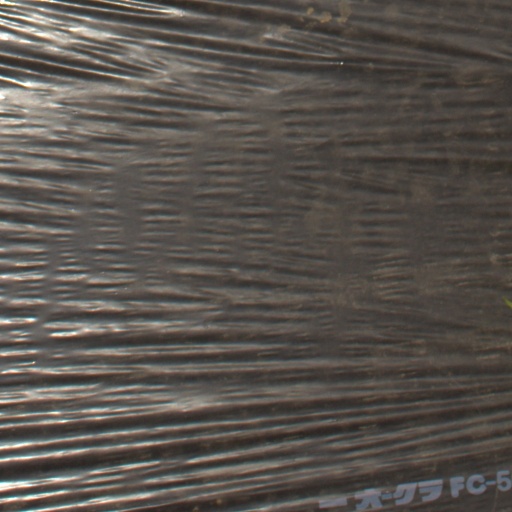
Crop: Jerusalem artichoke